Triumfetta

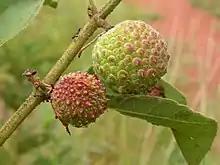
"Triumfetta lepidota"

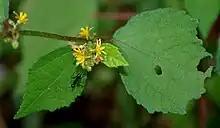
"Triumfetta pentandra"

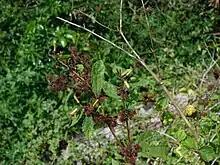
"Triumfetta semitriloba"

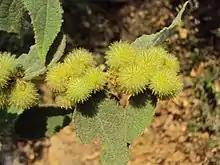
"Triumfetta pilosa"

Triumfetta is a genus of plants in the family Malvaceae. Burbark is a common name for plants in this genus.